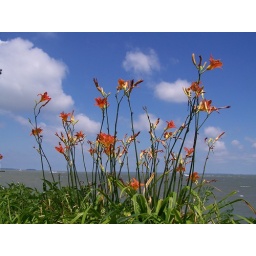
Orange flowers by the lake